Kuhn's Quality Foods

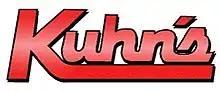
Older Kuhn's logo

Since acquiring the first Kuhn's Market in 1967, the chain grew to five locations by 1992. In 2006, Kuhn's acquired two Shop 'n Save stores from SuperValu. A Kuhn's store left vacant when the former Shop 'N Save stores were acquired was leased in 2009 by Big Lots, a discount retailer.